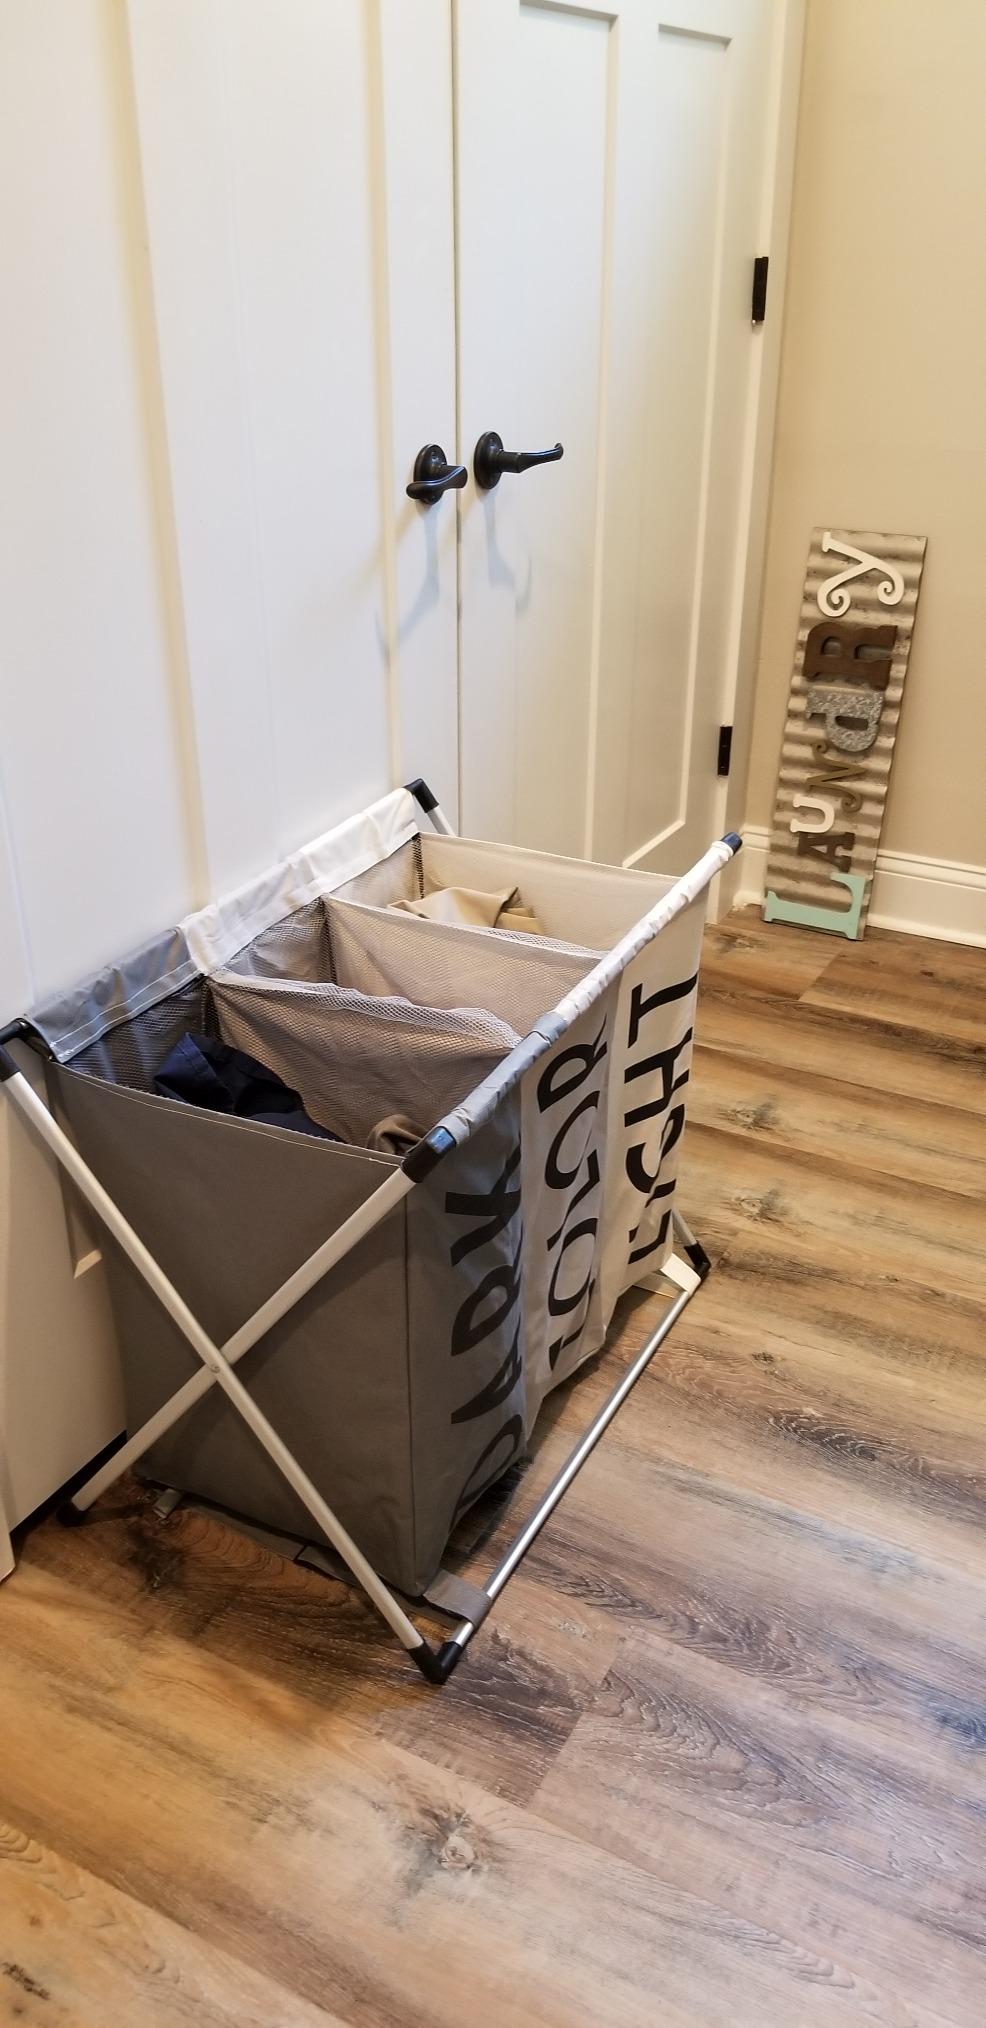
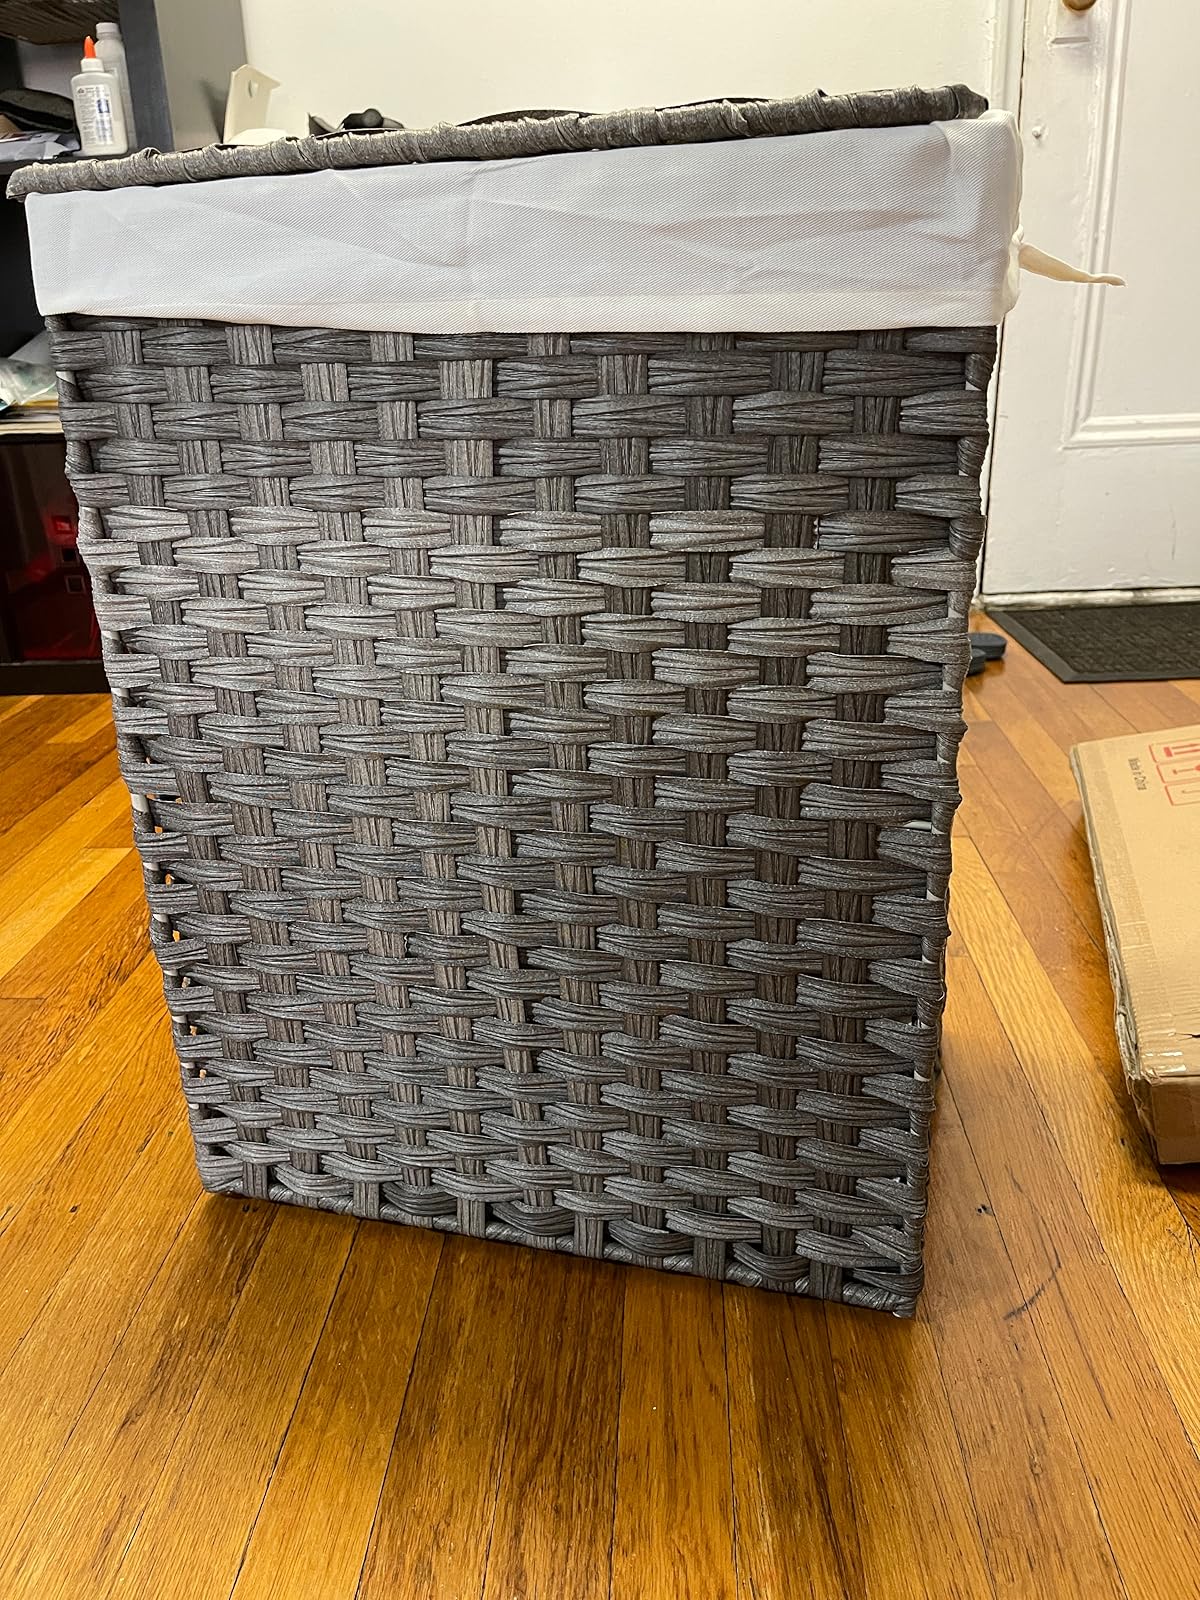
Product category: items_hamper
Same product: no